CKOF-FM

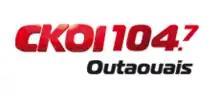
Logo as "CKOI 104.7", 2011-2012

In early 2010, the local morning news show featuring Louis-Philippe Brûlé (previously before for several years by Daniel Séguin) was removed in favor of a provincial newscast broadcast from Montreal by Paul Arcand.